Banská Bystrica

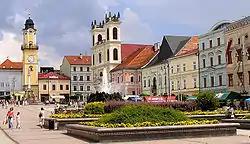
The town square of Banská Bystrica

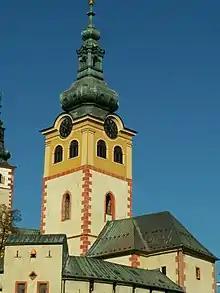
Town barbican (close-up view)

The earliest history of Banská Bystrica was connected to the exploitation of its abundant deposits of copper (and to a lesser extent of silver, gold, and iron). The tools used by prehistoric miners at the locality called Špania Dolina have been dated to 2000–1700 BC. People of the Lusatian culture built their settlements at Špania Dolina, Horné Pršany, Malachov, and Sásová. Ancient hill fort locations are still reflected in the local toponym "Hrádok", meaning "a small fort (later: castle)". The territory was inhabited by the Celtic tribe of the Cotini (Púchov culture) in the 3rd century BC. The Germanic tribe of the Quadi took over the place during the Roman Era, leaving for instance a hoard of silver artifacts in "Netopierska jaskyňa" (Bat Cave).